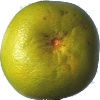
Label: Pomelo Sweetie 1